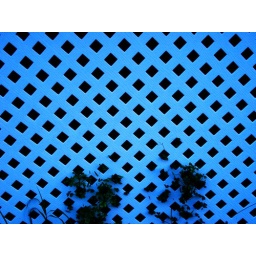
The wall beneath my balcony. I wish the plants were larger.